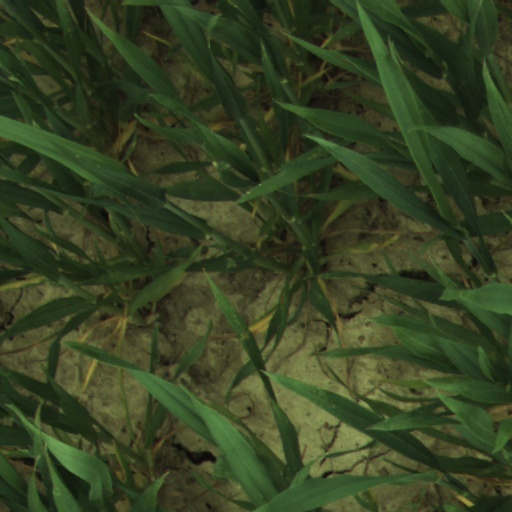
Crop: wheat